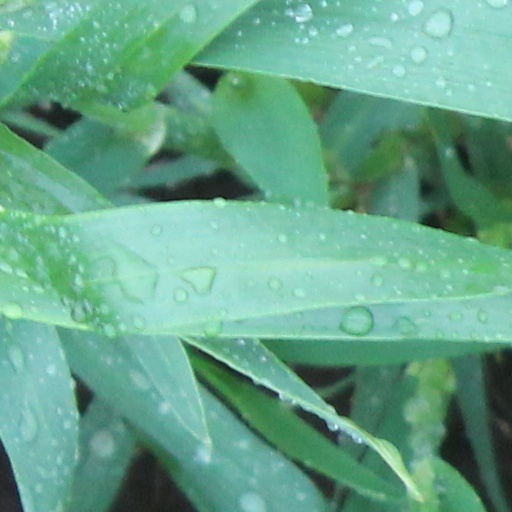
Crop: wheat